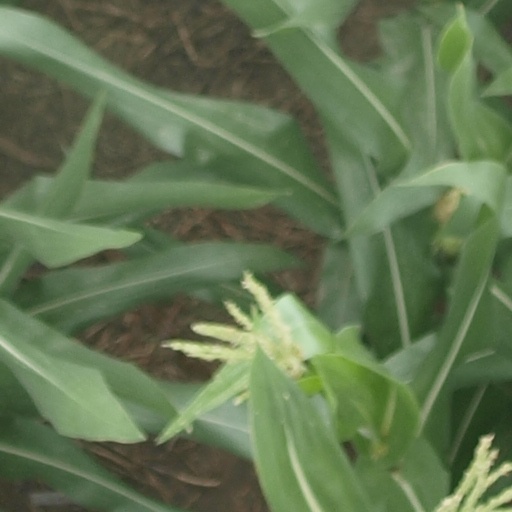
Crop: maize; corn